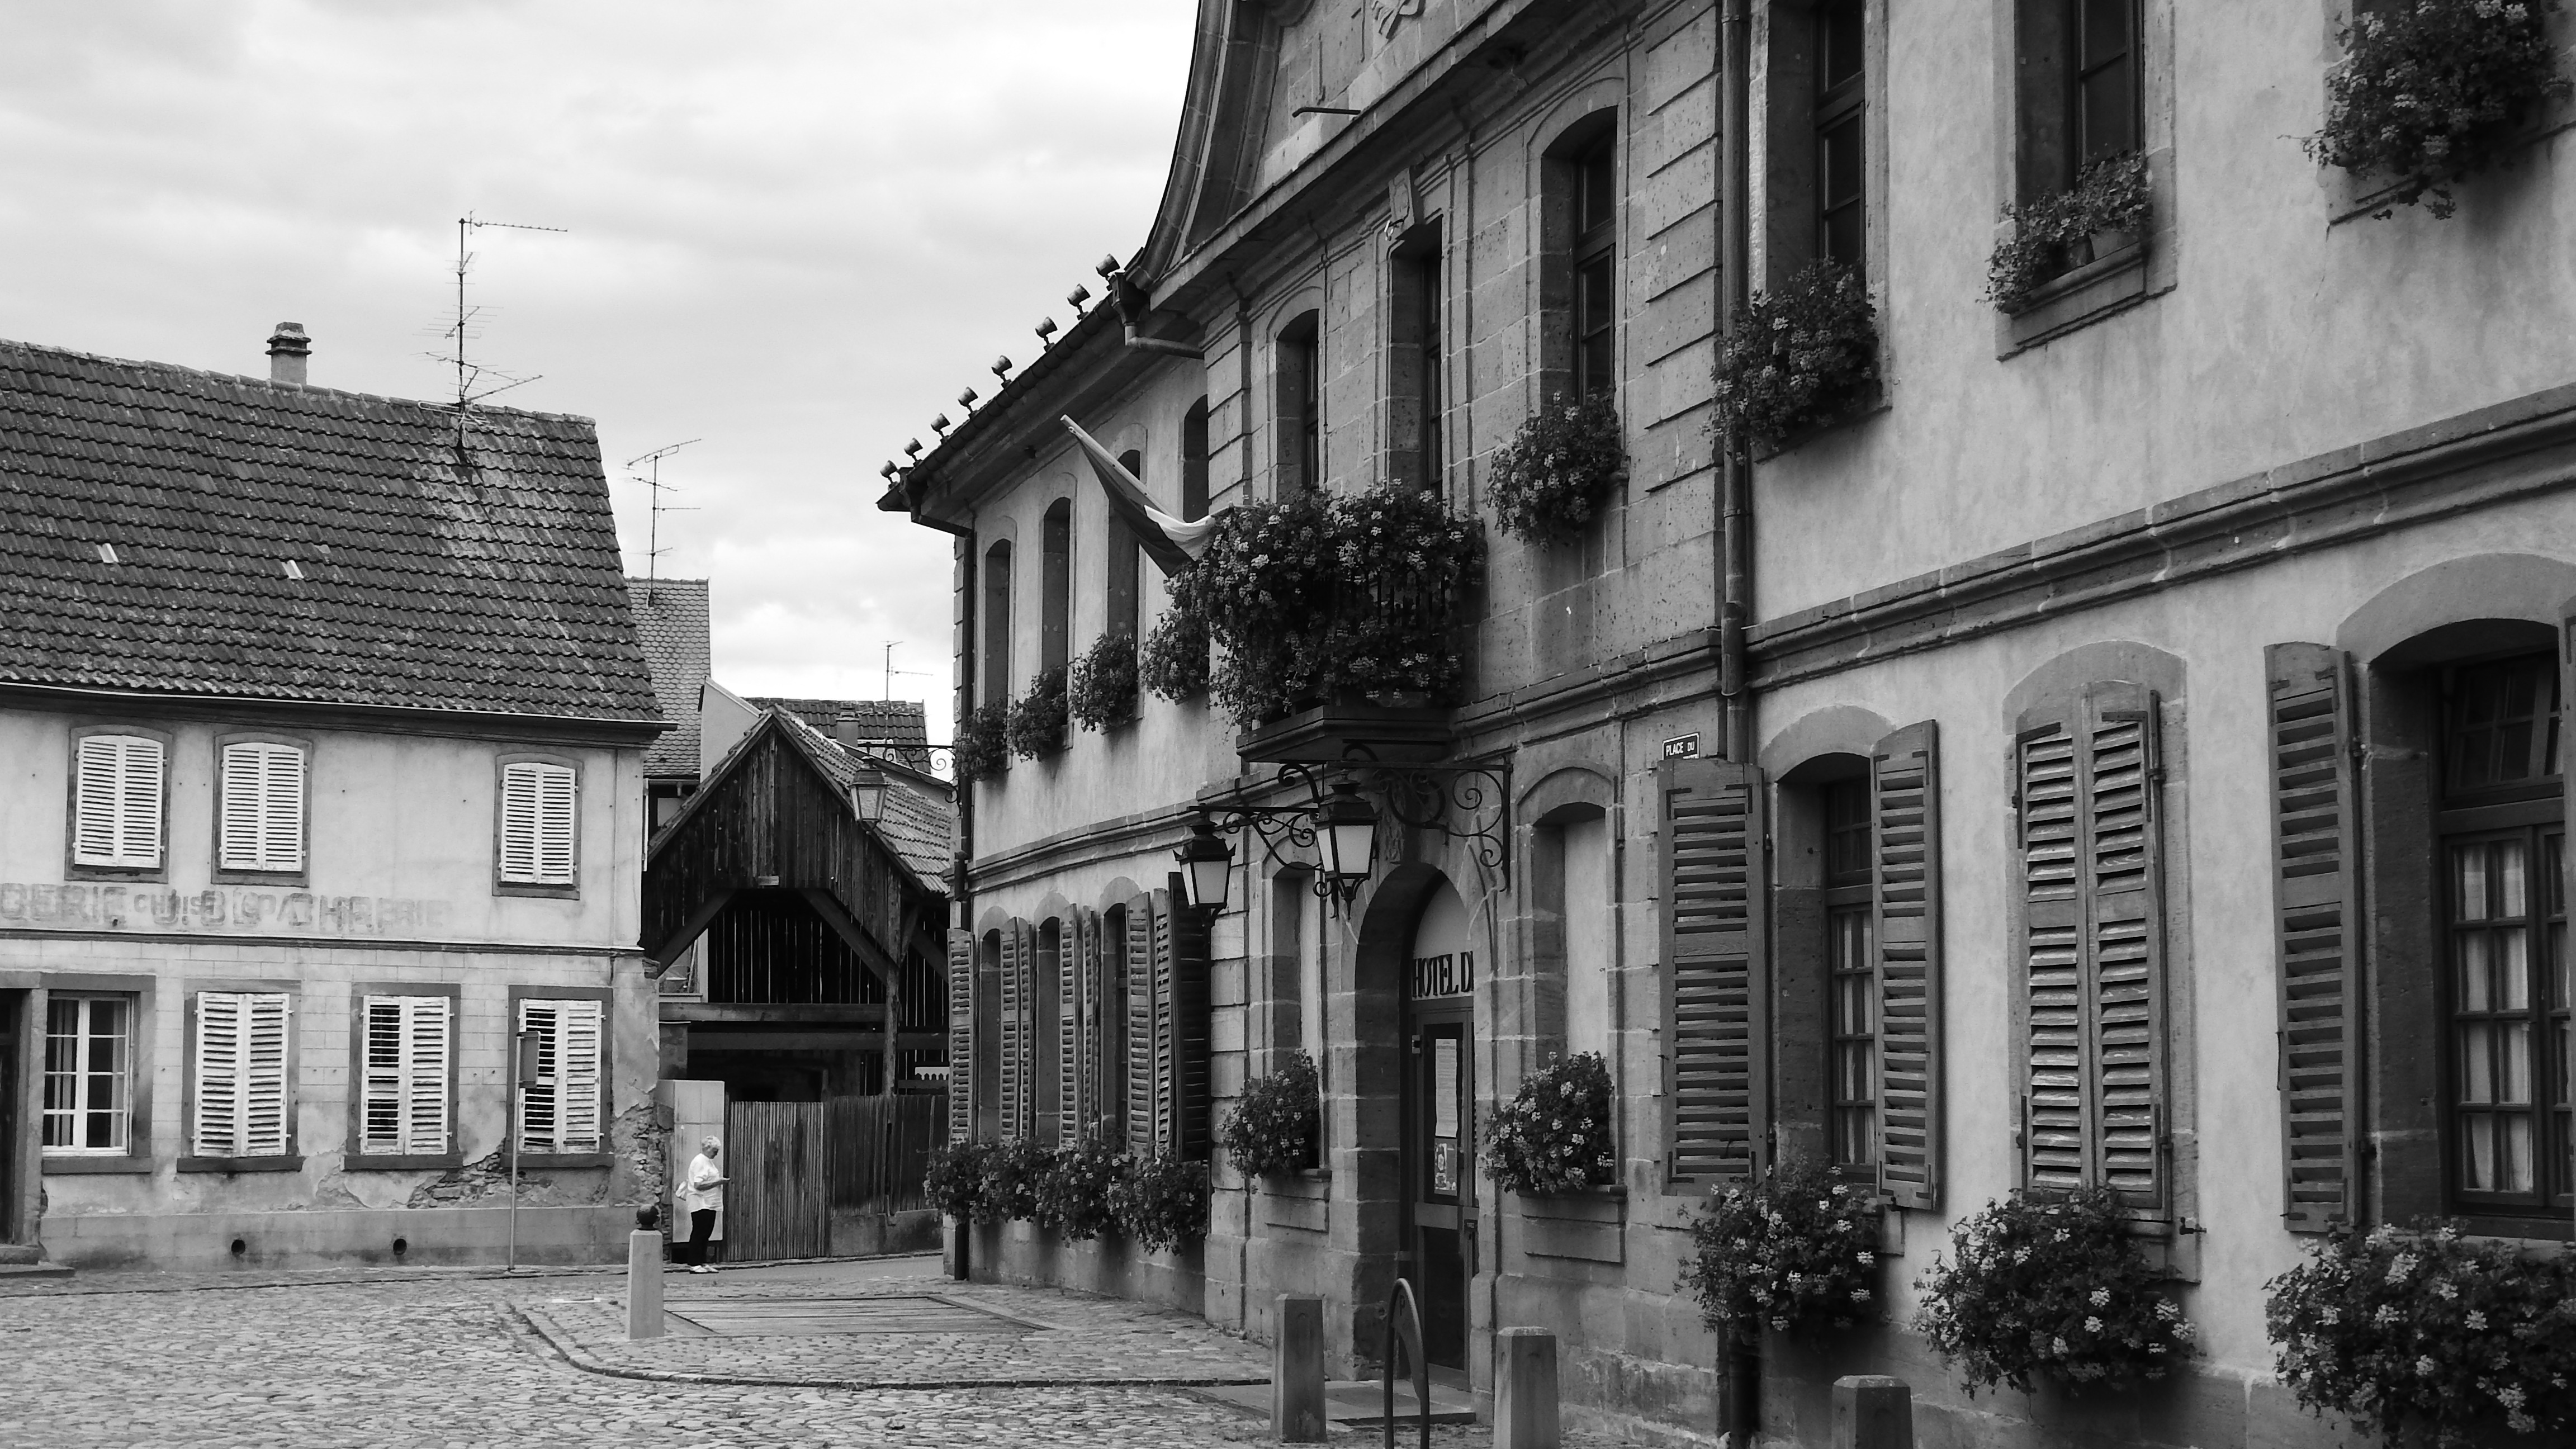
black and white, architecture, road, street, house, town, alley, city, cityscape, downtown, village, france, facade, black, monochrome, infrastructure, history, alsace, neighbourhood, urban area, monochrome photography, residential area, human settlement, historic house